Jain philosophy

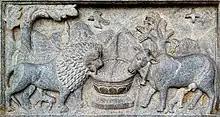
Sculpture depicting the Jain concept of "ahimsa" (non-injury)

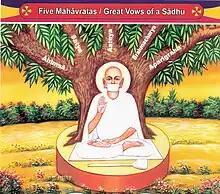
A depiction of a Jain monk and a tree depicting the five great vows. The Muhapatti (mouth covering) is a symbol of ahimsa and it is supposed to prevent small animals from flying into the mouth of the ascetic.

Jain ethics is rooted in its metaphysics, particularly its karma theory. Jain philosophers hold that harmful actions ("hiṃsā") cause the soul to be tainted and defiled with karmas. In fact, karma (good and bad) is constantly flowing ("asrava") into soul as a result of actions by body, speech and mind, like water flowing into a lake.